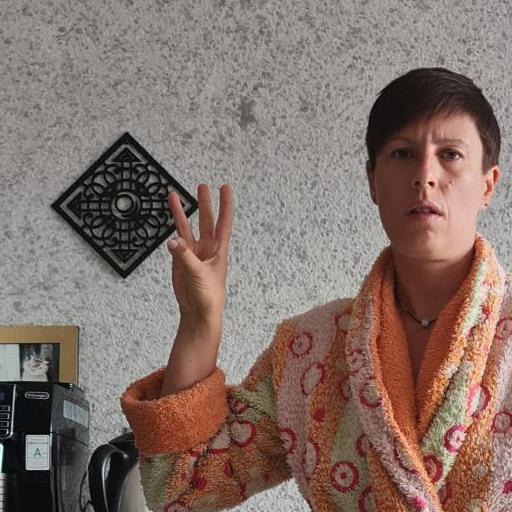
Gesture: three